Husky

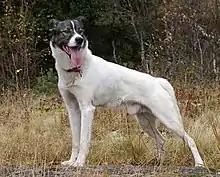
An Alaskan husky

Nearly all dogs' genetic closeness to the gray wolf is due to admixture. However, several Arctic breeds also show a genetic closeness with the now-extinct Taimyr wolf of North Asia due to admixture: the Siberian Husky and Greenland Dog (which are also historically associated with Arctic human populations) and to a lesser extent, the Shar Pei and Finnish Spitz. An admixture graph of the Greenland Dog indicates a best-fit of 3.5% shared material; however, an ancestry proportion ranging between 1.4% and 27.3% is consistent with the data and indicates admixture between the Taimyr wolf and the ancestors of these four high-latitude breeds.